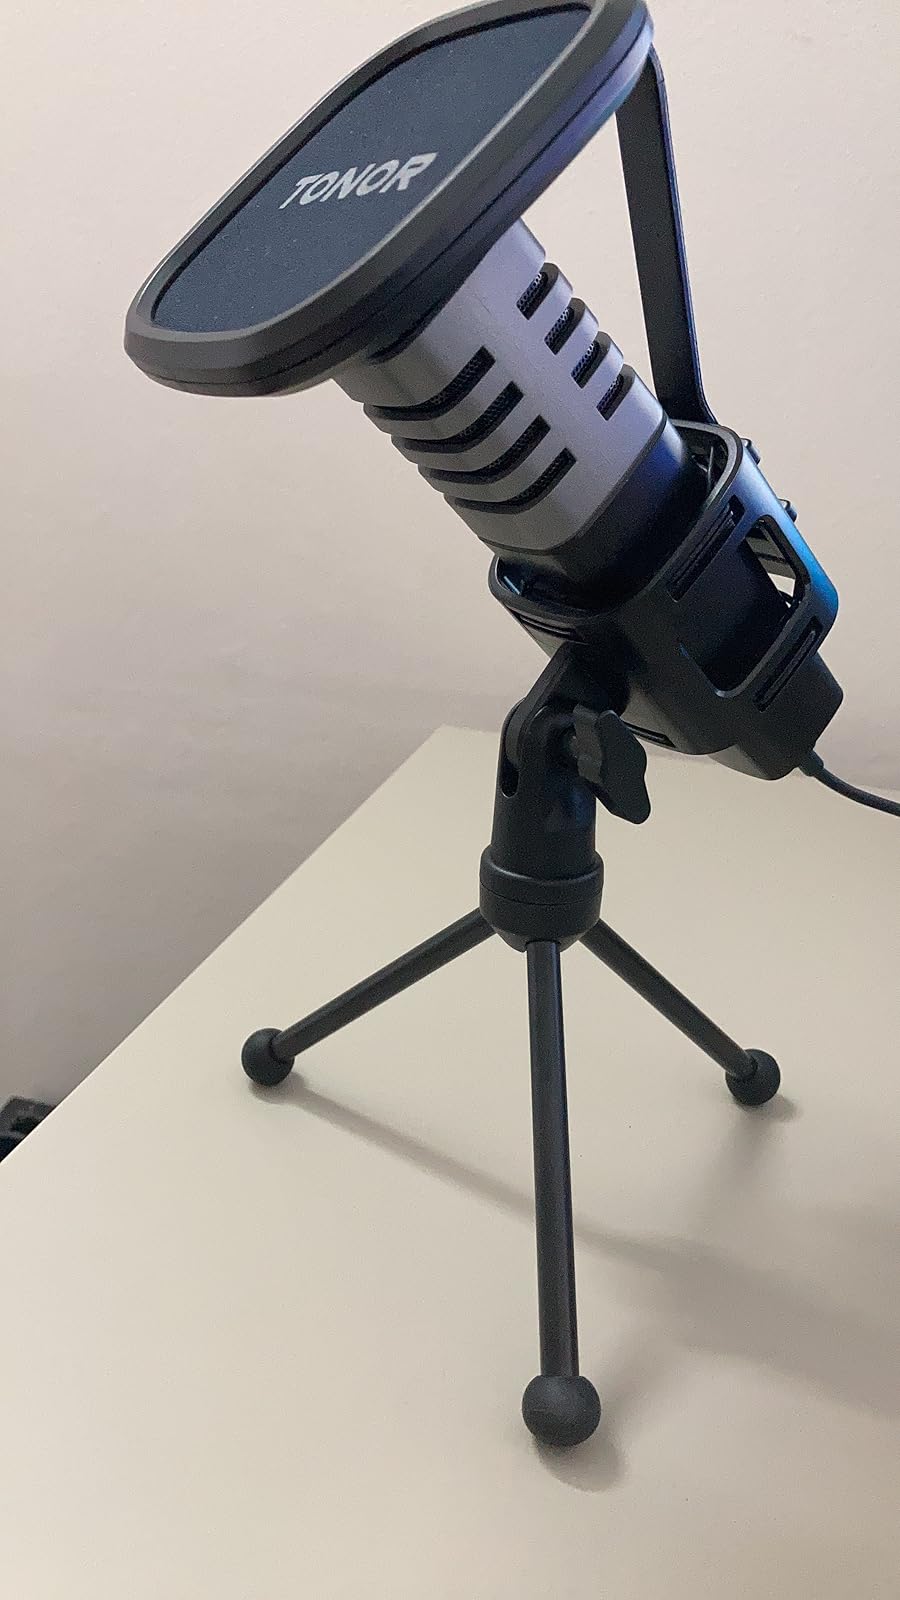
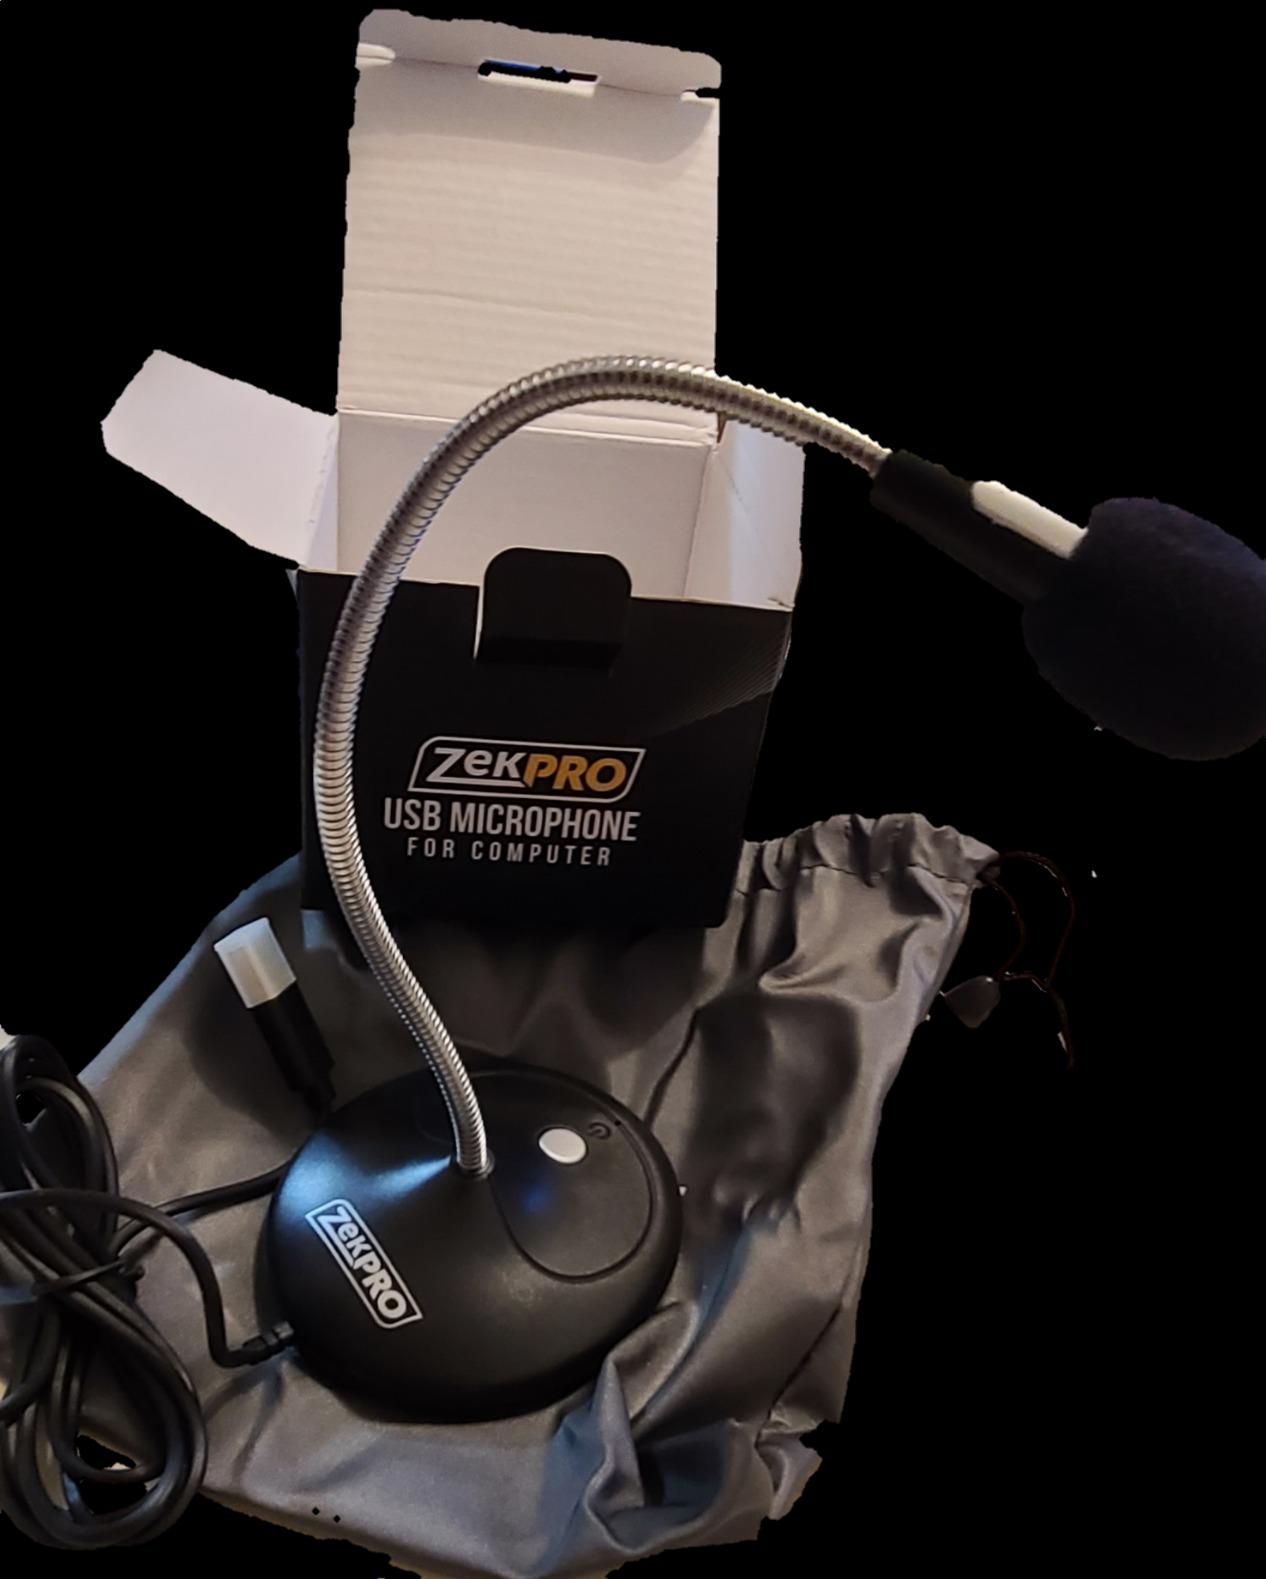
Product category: microphone
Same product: no